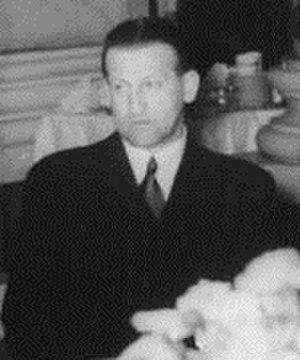
Kajetan Mühlmann, surnommé Kaj ou Kai, né le 26 juin 1898 à Uttendorf et mort le 2 août 1958 à Munich, est un historien de l'art autrichien, nazi et SS-Führer qui a été un des plus efficaces voleur d’œuvres d'art du nazisme.